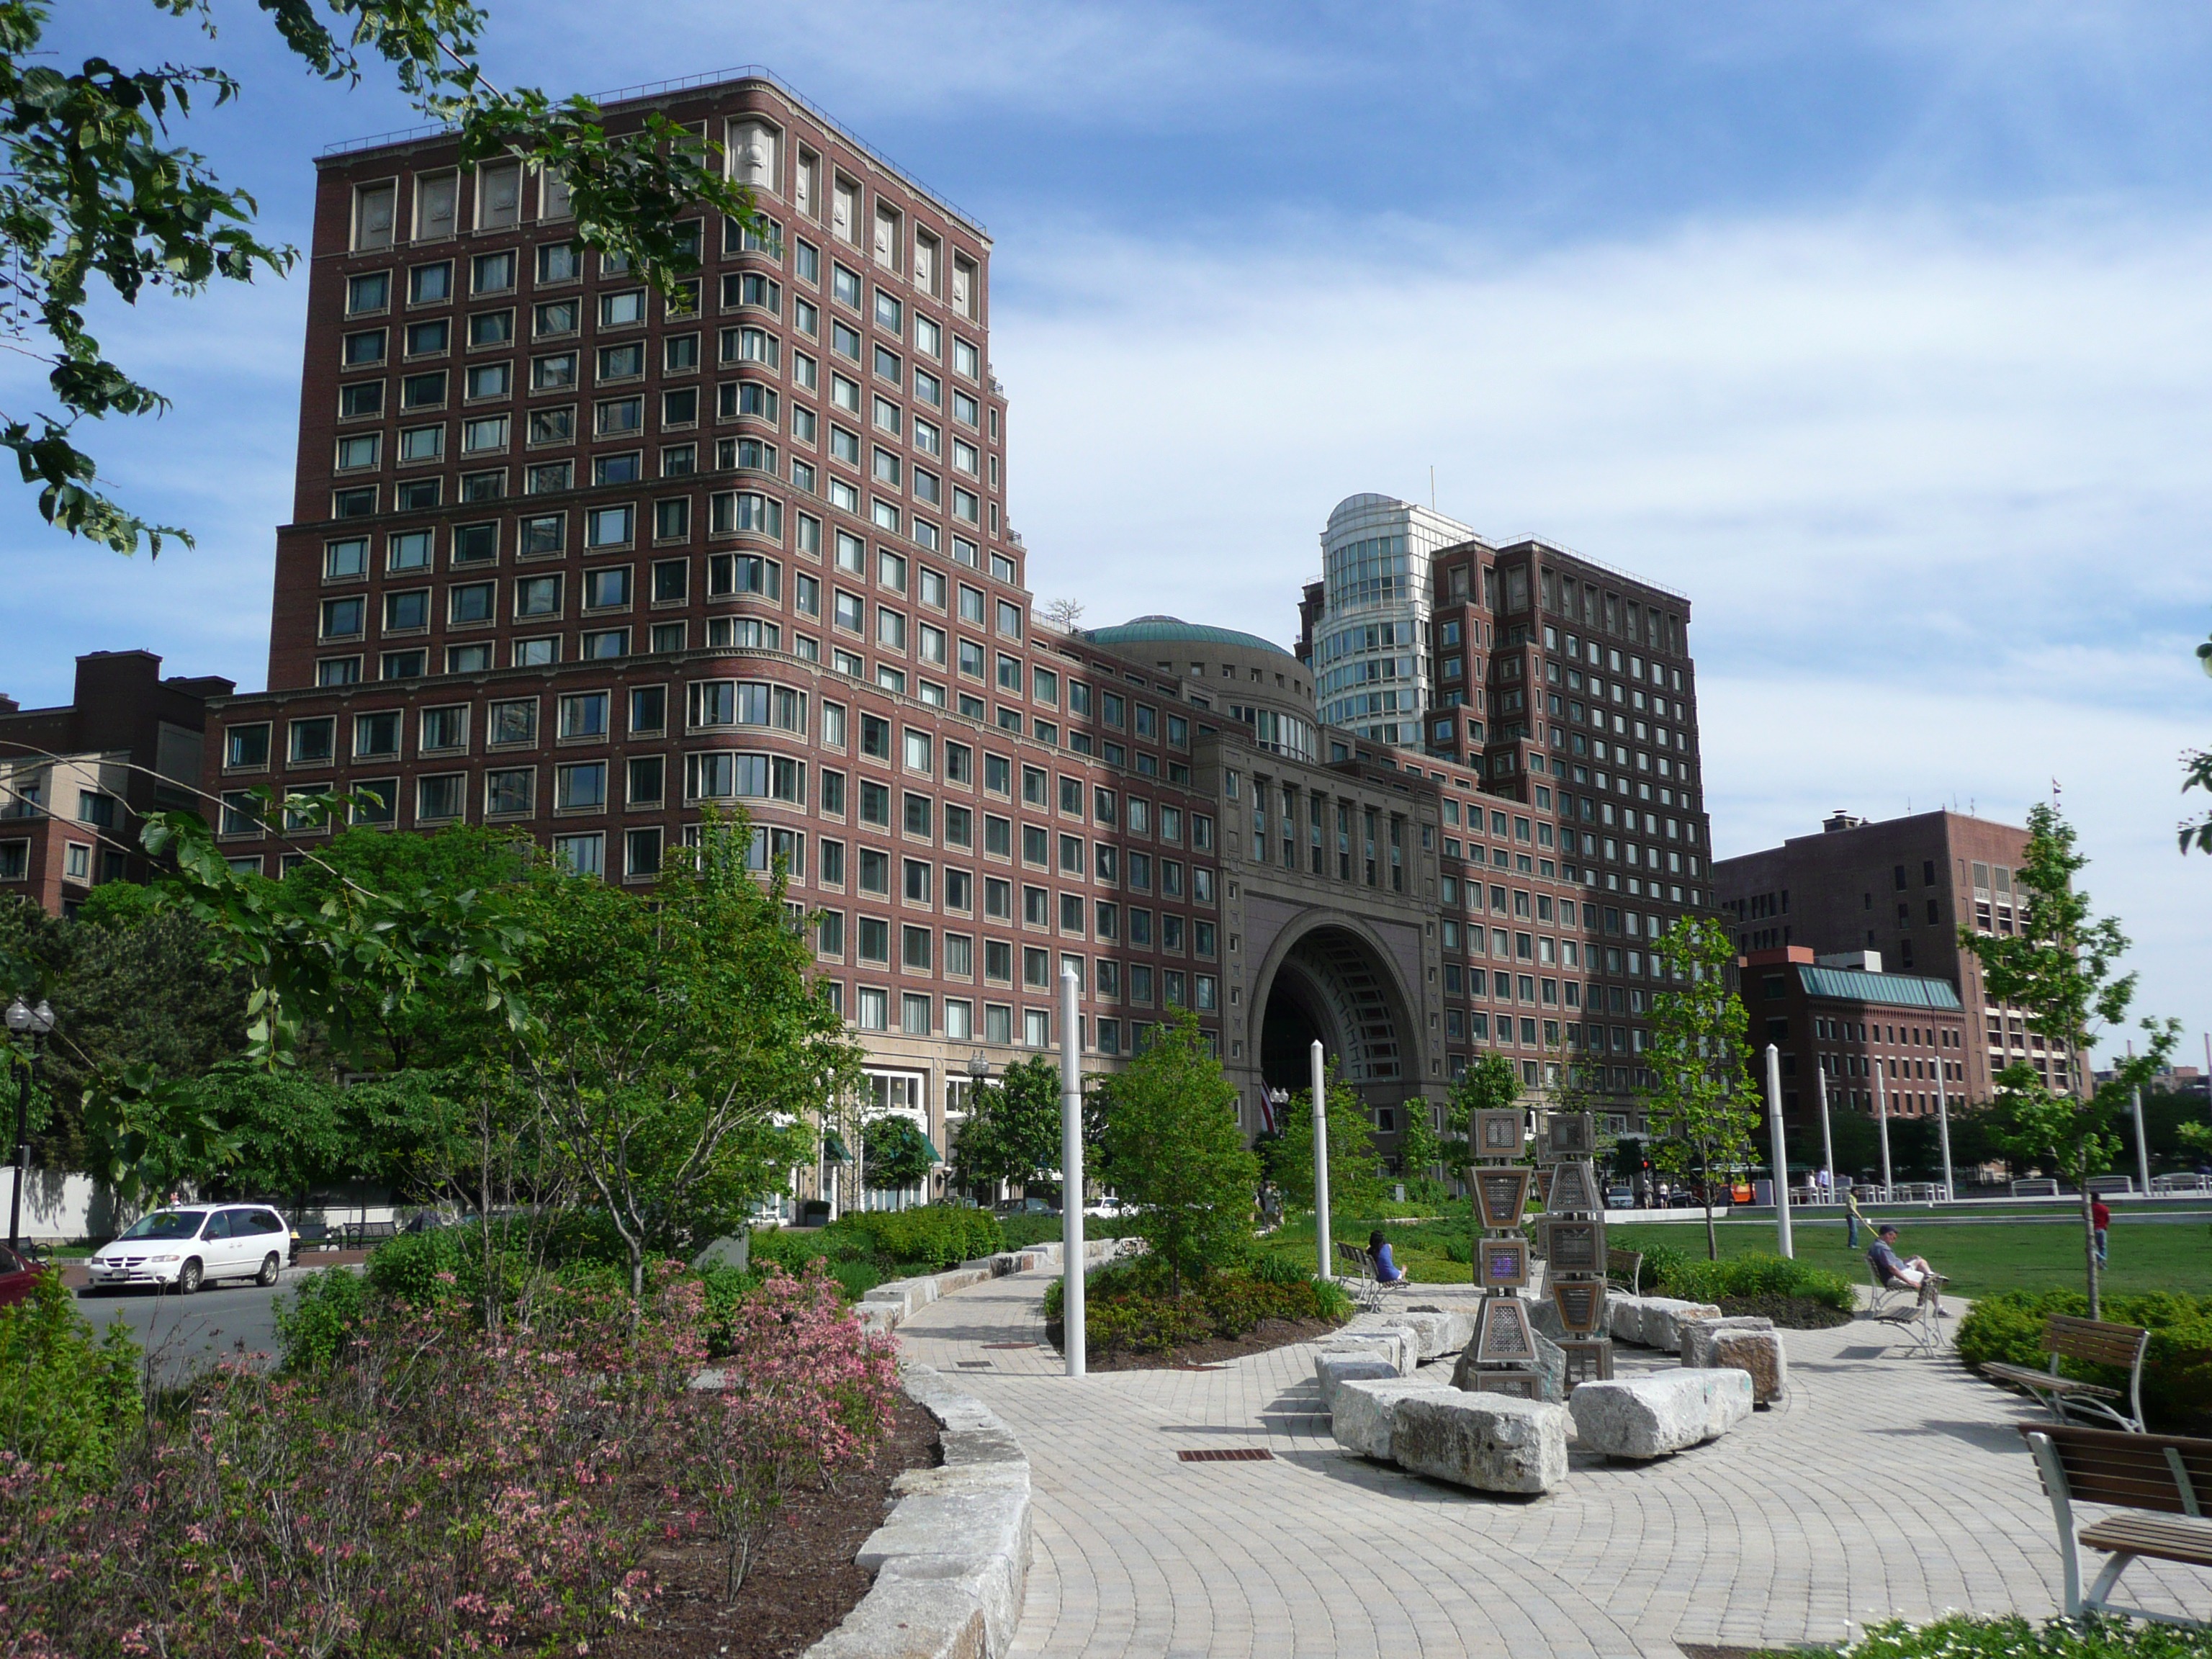
architecture, town, building, city, downtown, plaza, usa, landmark, property, apartment, tower block, boston, town square, estate, condominium, massachusetts, neighbourhood, tours, residential area, human settlement, harbor headquarter